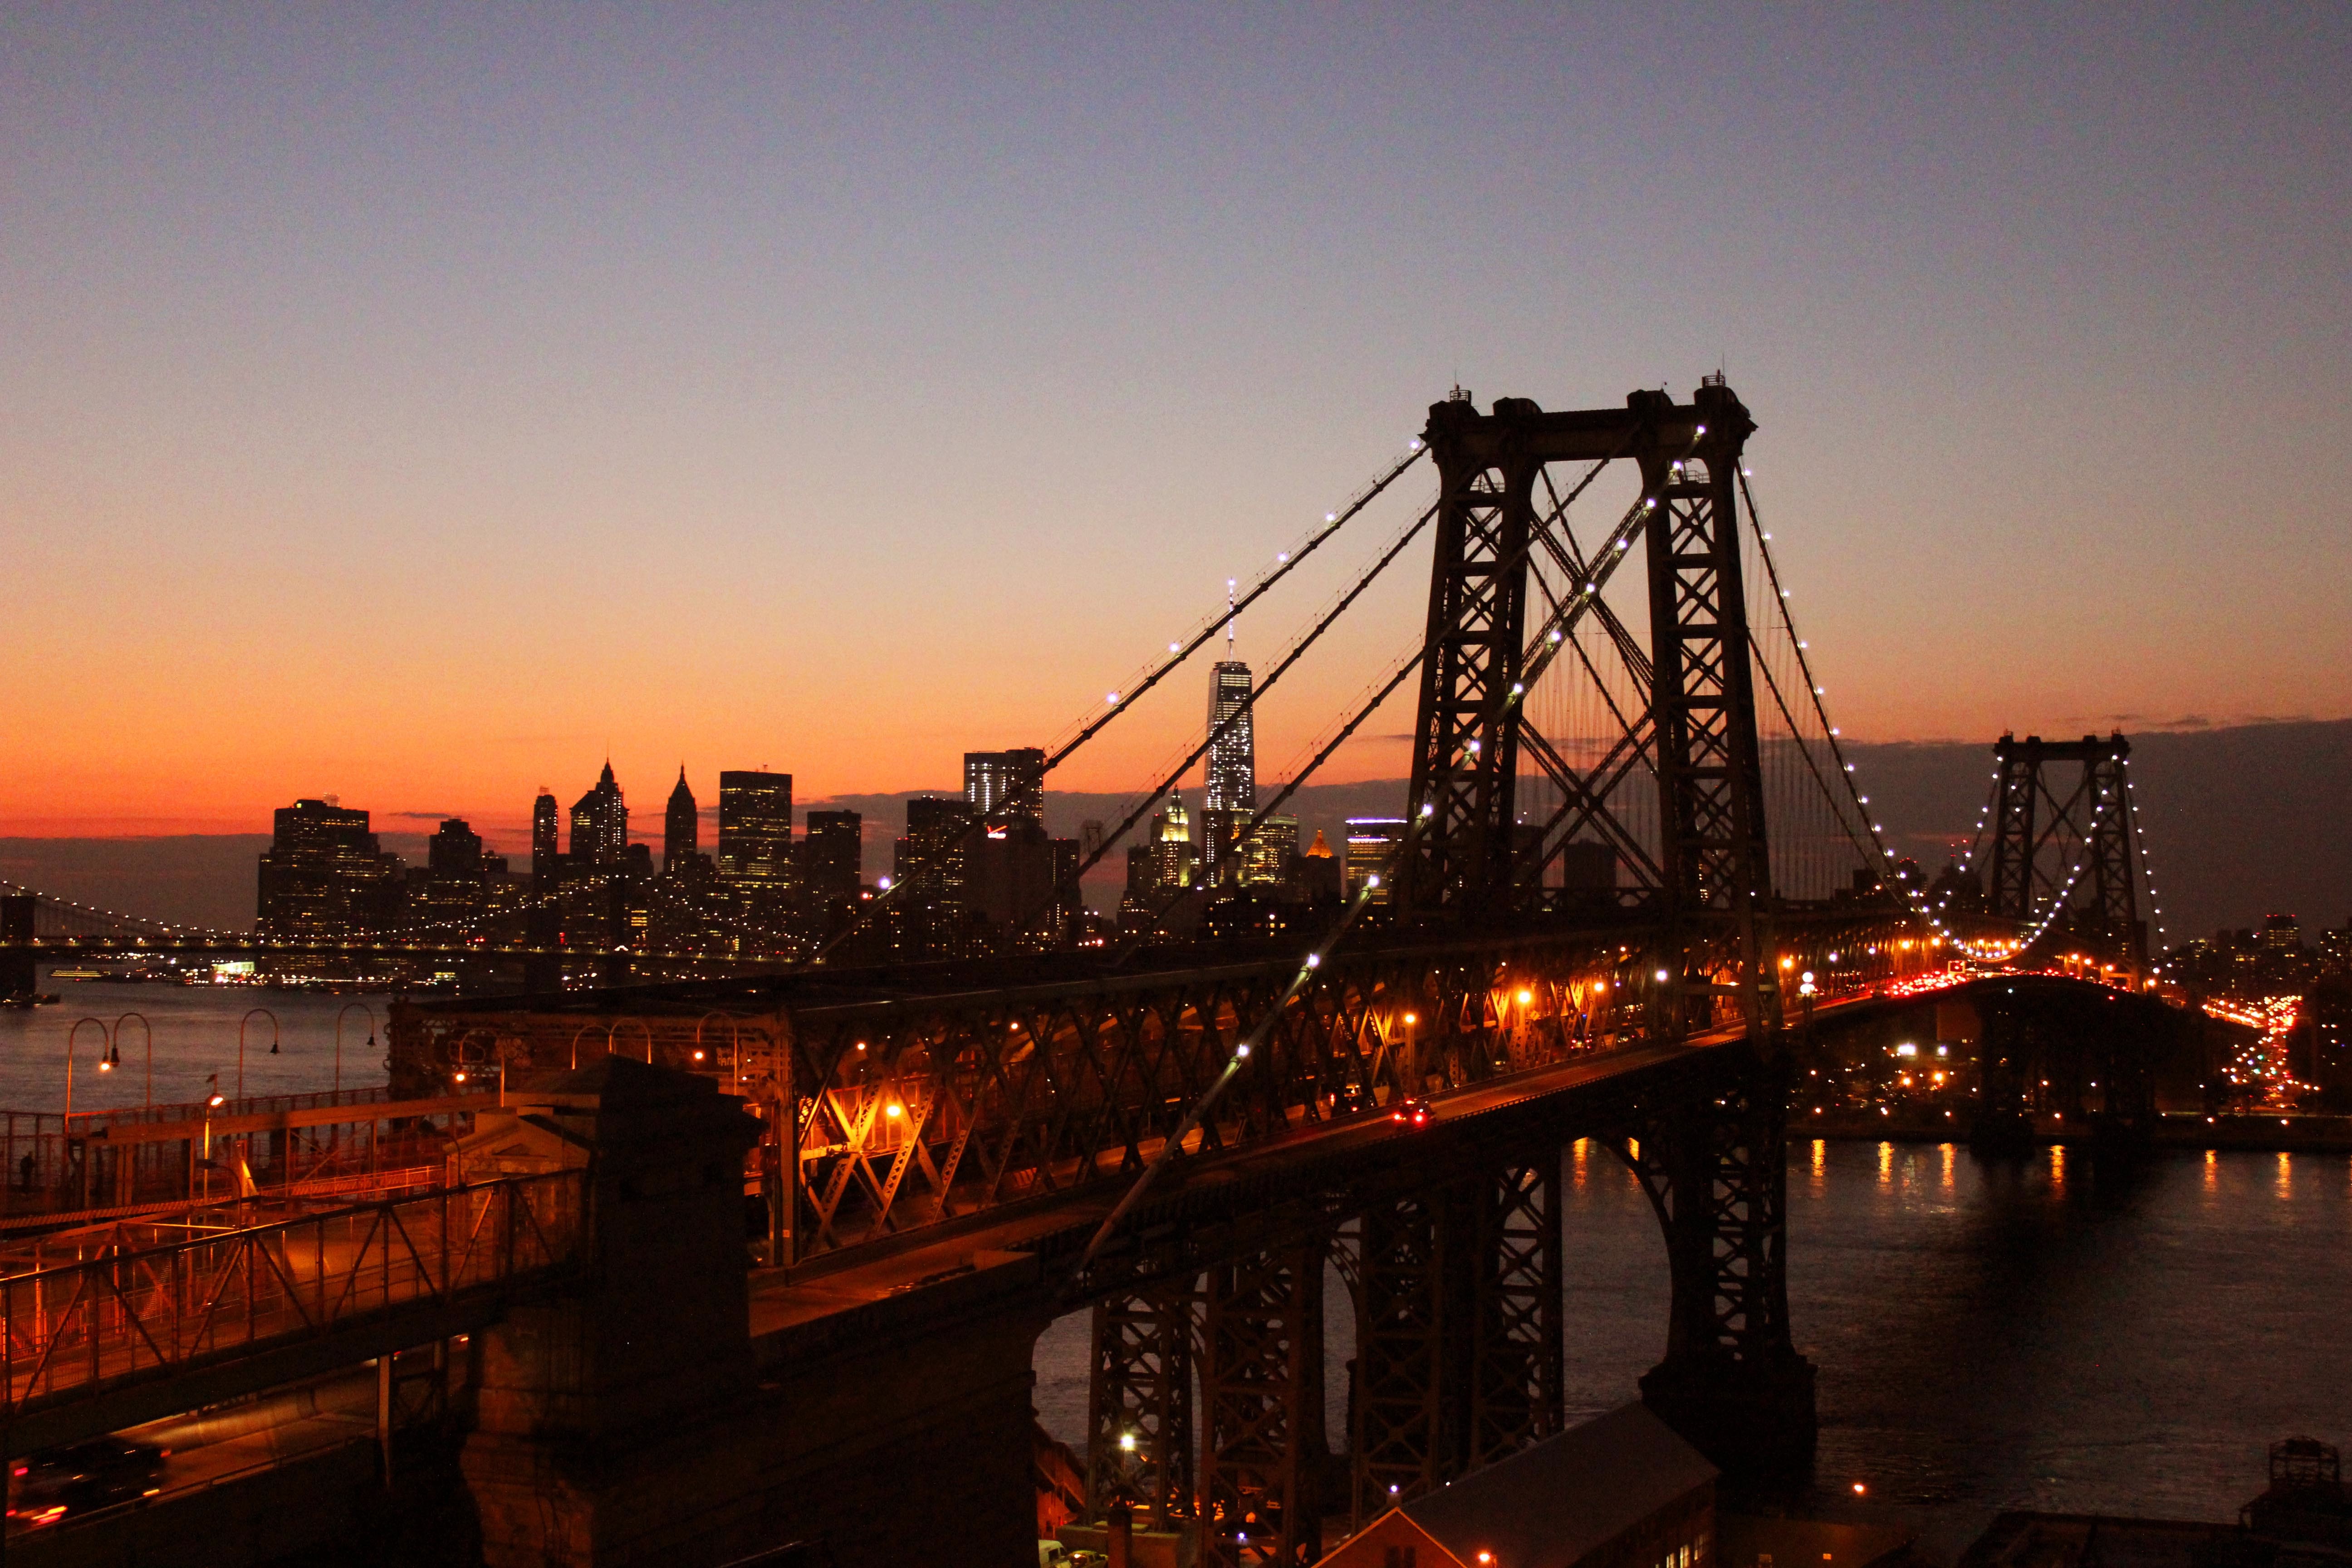
sunrise, sunset, bridge, skyline, night, dawn, city, cityscape, dusk, evening, reflection, landmark, urban area